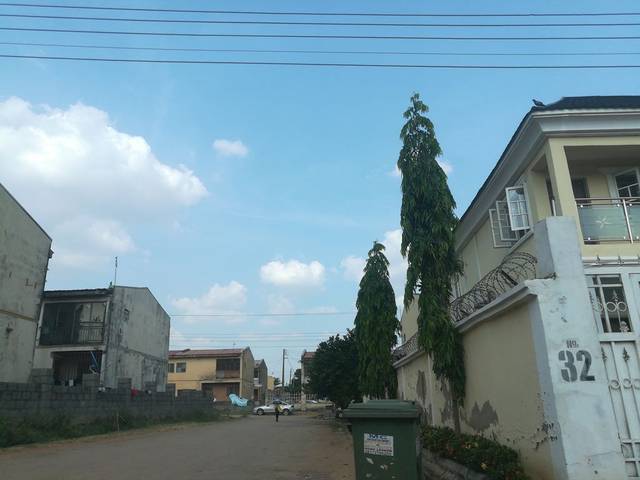
Region: Nigeria
Coordinates: 9.079, 7.412